Economic history of Argentina

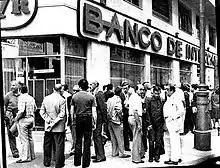
The failure of Banco de Intercambio Regional, in March 1980, led to runs on other banks.

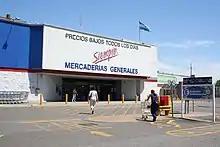
Multinational retailers like Walmart and Carrefour opened hypermarkets in every major Argentine city in the early 1990s.

In the 1950s and part of the 1960s, the country had a slow rate of growth in line with most Latin American countries, while most of the rest of the world enjoyed a golden era. Stagnation prevailed during this period, and the economy often found itself contracting, mostly the result of union strife.